0-4-0

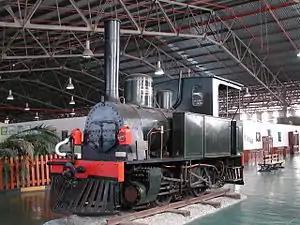
NZASM 14 Tonner 0-4-0T

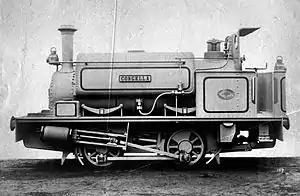
Durban Harbour's "Congella"

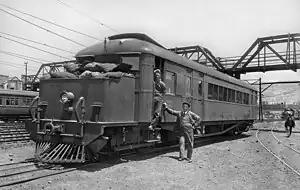
Clayton railmotor

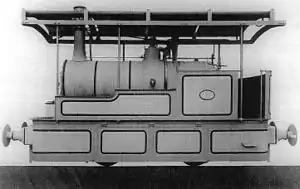
Cape Copper Company Condenser no. T198 "John Taylor"

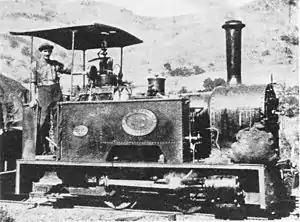
SAR Class NG1 number 40

Between 1886 and 1888, three well-tank condensing locomotives were placed in service by the Cape Copper Mining Company on its Namaqualand Railway between Port Nolloth and O'okiep in the Cape Colony. They were the first condensing steam locomotives to enter service in South Africa. They were later rebuilt as conventional well-tank locomotives.